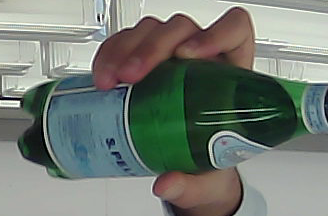
Product: sanpellegrino_water